Bohumil Shimek

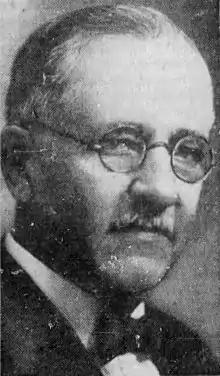
Bohumil Shimek 1861-1937

Bohumil Shimek (June 25, 1861 – January 30, 1937) was an American naturalist, conservationist, and a professor at the University of Iowa. The Shimek State Forest in Iowa is named after him.